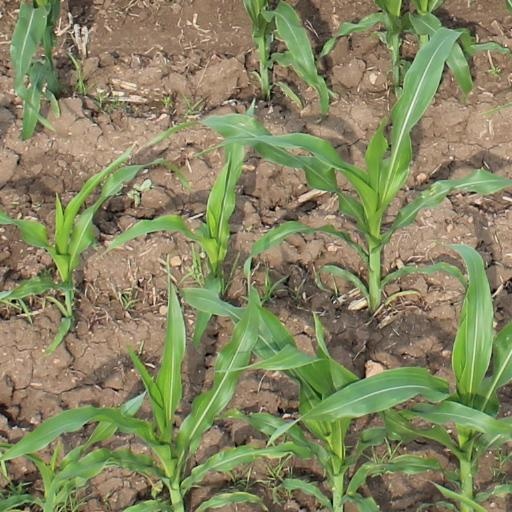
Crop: maize; corn